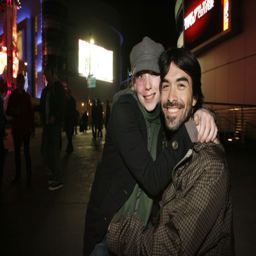
person and film character keep warm on a chilly night before going into sports facility for monday 's concert .